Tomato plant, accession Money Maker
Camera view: bottom (45 deg); turntable rotation: 330 degrees
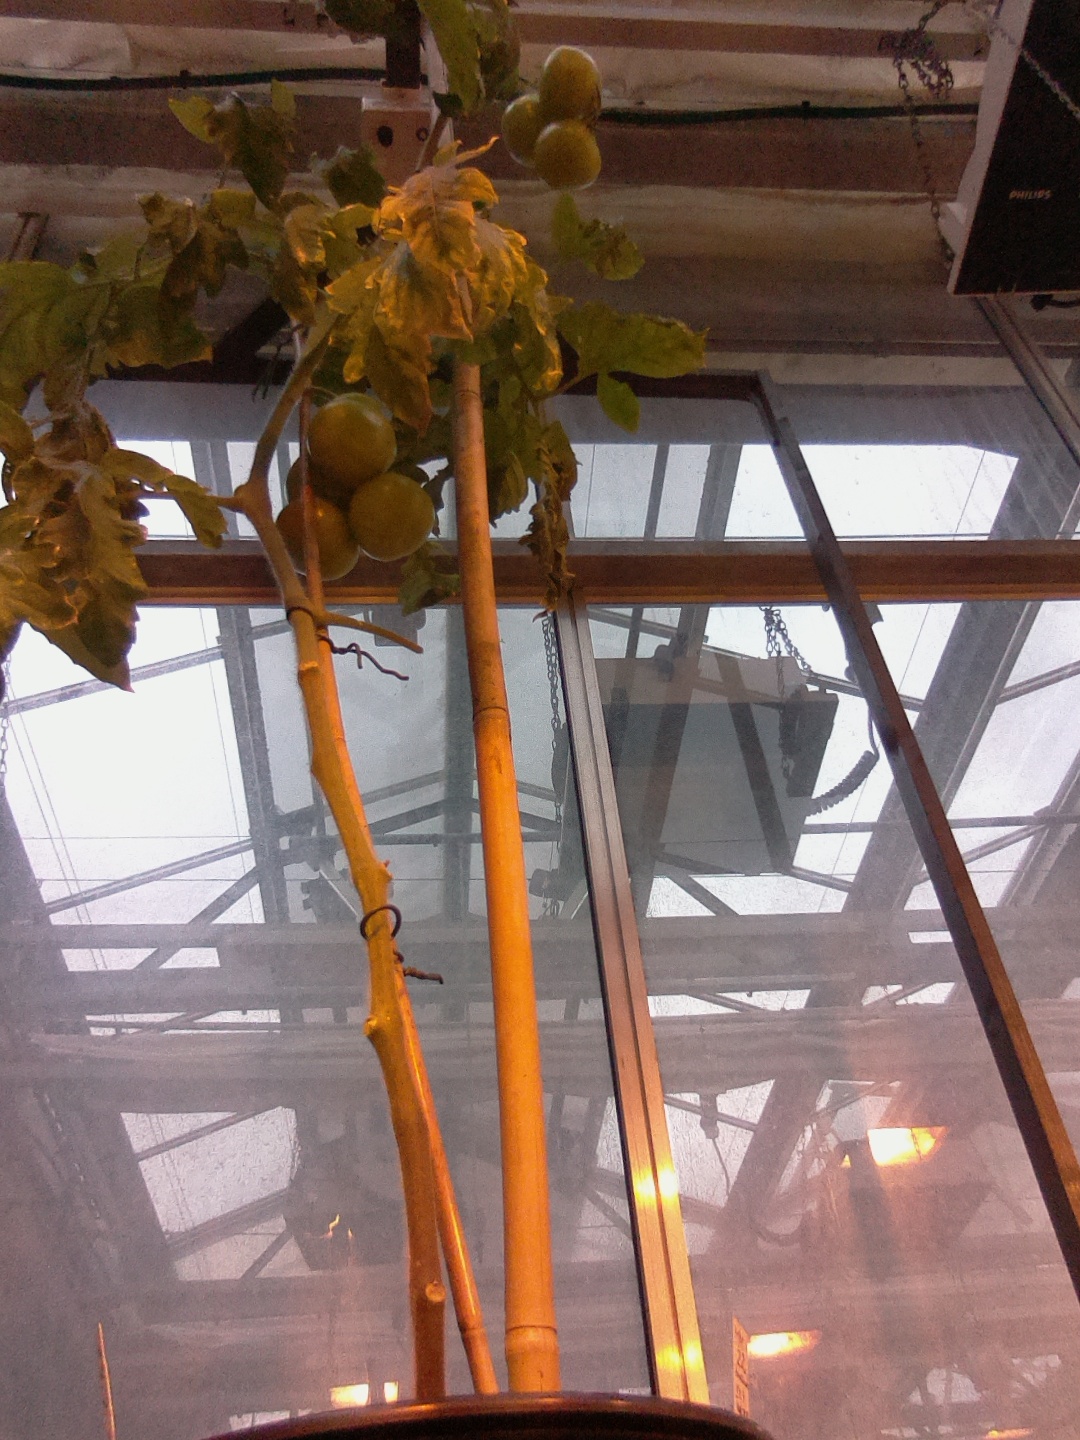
BBCH growth stage 80: fruits start showing typical ripe color (orange -> red)